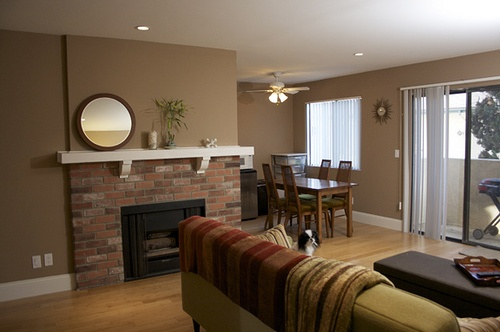
a living room with a couch a table and a fire place
This is a long room ethnic a fireplace, couches and a mirror on the wall.
A fireplace with a mirror above is in the background and a couch is in the foreground.
A very ornate looking living room in someone's house.
The fireplace in the living and dining rooms of an apartment